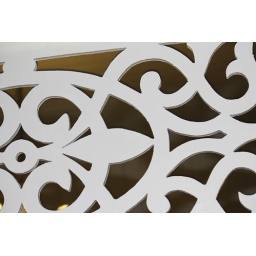
An ornamental window above my door that you would find in most Queenslander houses.